Agriculture in prehistoric Scotland

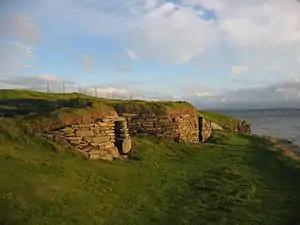
The houses at Knap of Howar, demonstrating the beginning of settled agriculture in Scotland

Scotland is roughly half the size of England and Wales and has approximately the same amount of coastline, but only between a fifth and a sixth of the amount of the arable or good pastoral land, under 60 metres above sea level, and most of this is located in the south and east. This made marginal pastoral farming and fishing, the key factors in the pre-modern economy. Its east Atlantic position means that it has very heavy rainfall: today about 700 cm per year in the east and over 1,000 cm in the west. This encouraged the spread of blanket peat bog, the acidity of which, combined with high level of wind and salt spray, made most of the western islands treeless. The existence of hills, mountains, quicksands and marshes made agriculture and internal communication difficult.